Hit Man (1972 film)

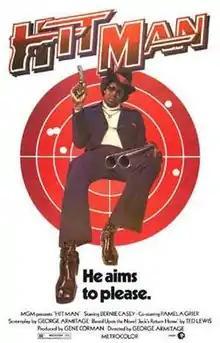
Theatrical release poster by John Solie

Hit Man is a 1972 American crime film directed by George Armitage and starring Bernie Casey, Pam Grier and Lisa Moore. It is a blaxploitation-themed adaptation of the Ted Lewis 1970 novel "Jack's Return Home", more famously adapted as "Get Carter" (1971), with the action relocated from England to the United States.